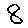
Label: 8